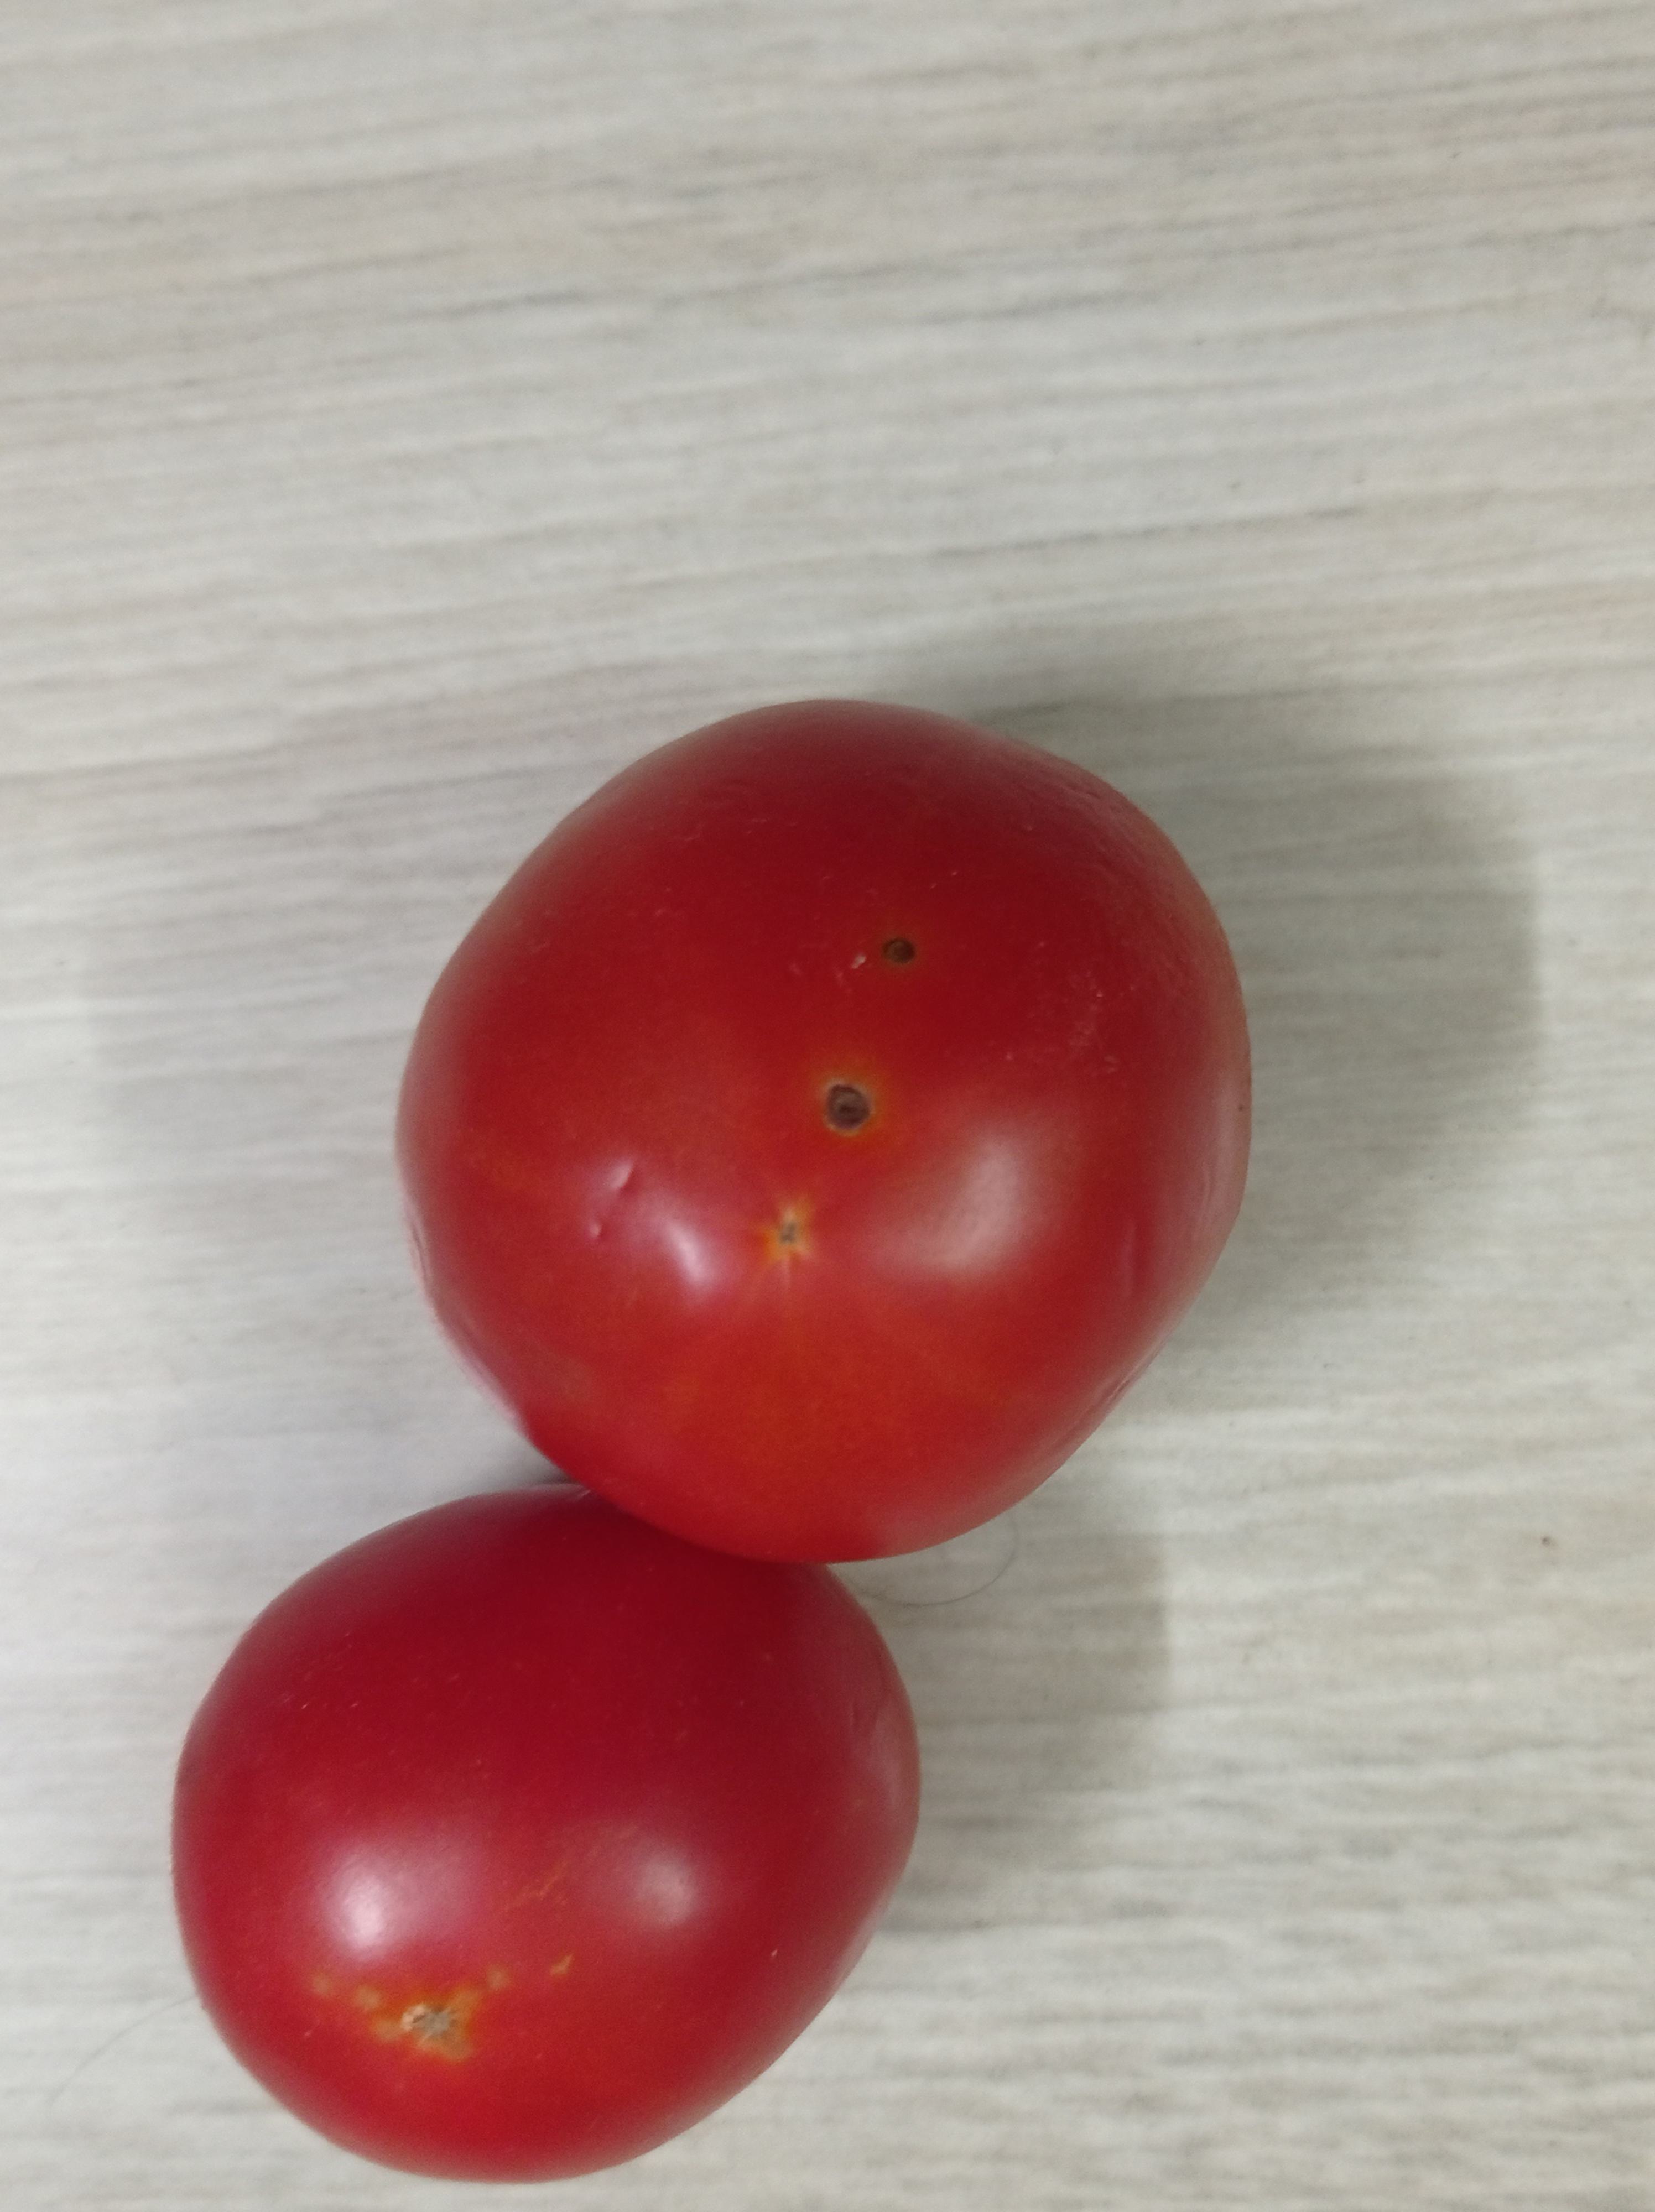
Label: Fresh